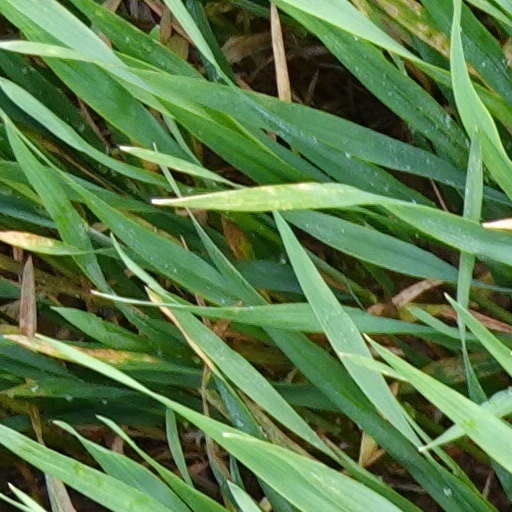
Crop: wheat